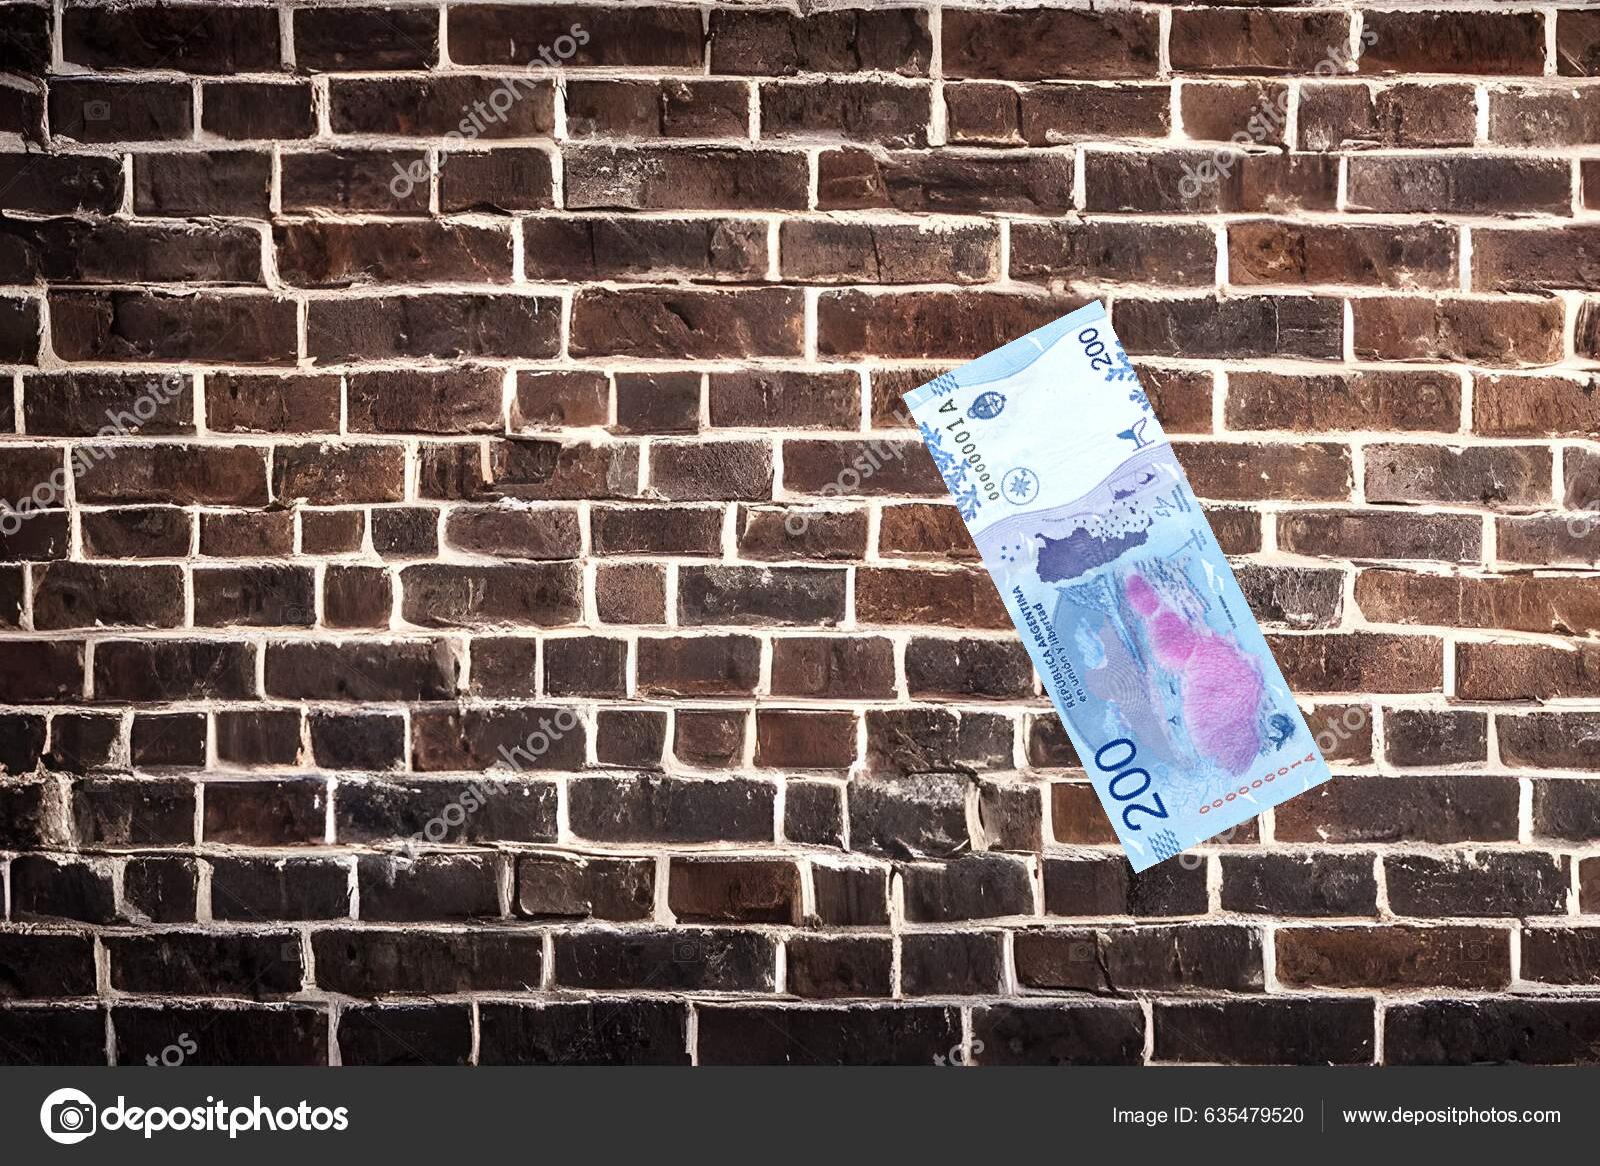
Denominación: 200